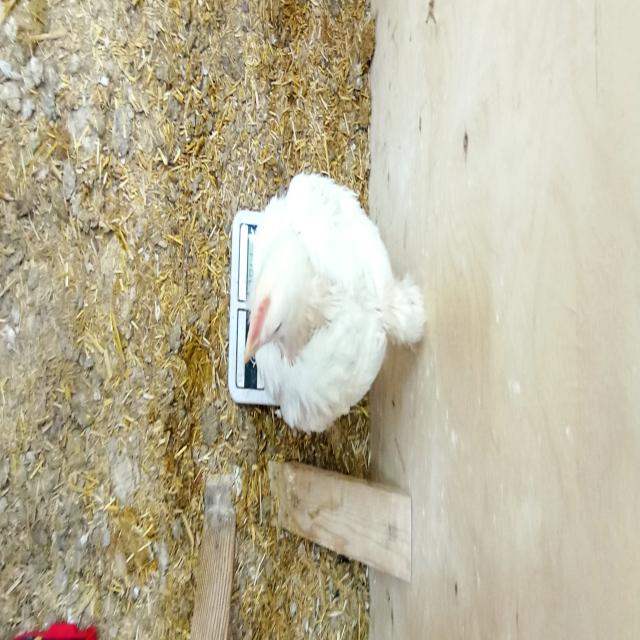
Weight: 1484 g